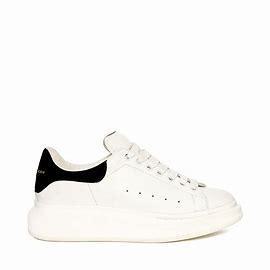
Brand: Alexander
Model: McQueen Alexander Mcqueen Oversized